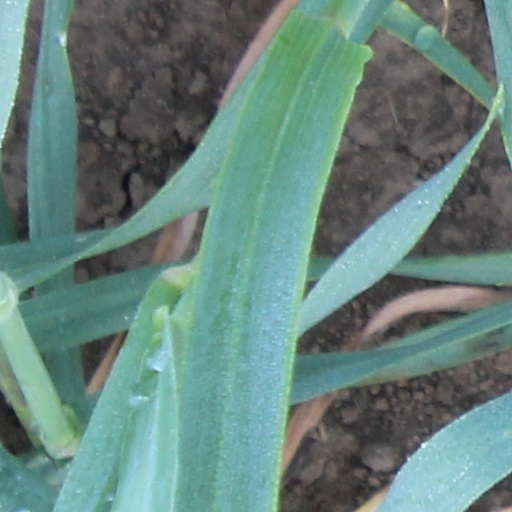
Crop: wheat